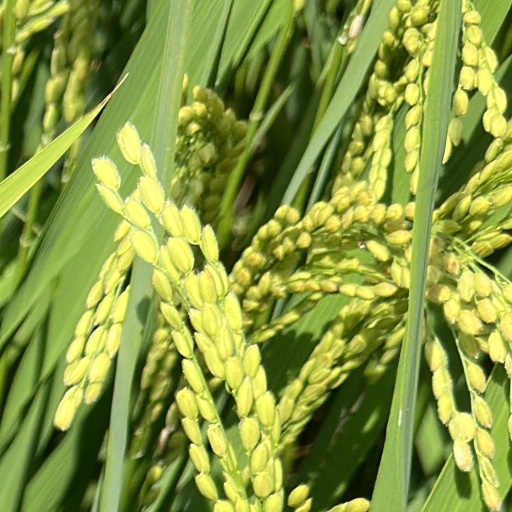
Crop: rice